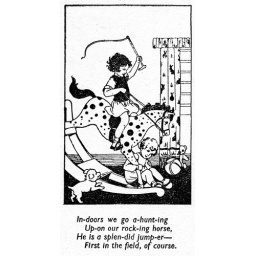
Originally printed in green, I have made them black and white to make the images clearer.